Ansford Academy

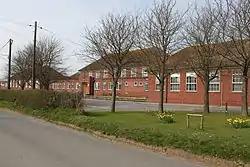

Ansford Academy, previously known as Ansford School, is a school located in Ansford, which lies on the northern edge of Castle Cary in Somerset, England. The current head teacher is Karl Musson. In July 2011, the school became an Academy.